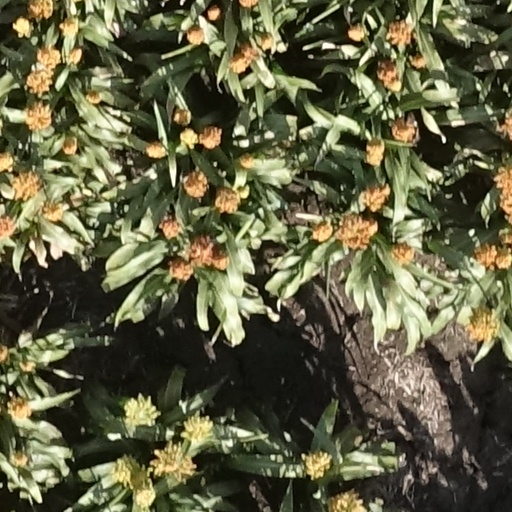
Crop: sorghum